Sophie of Württemberg

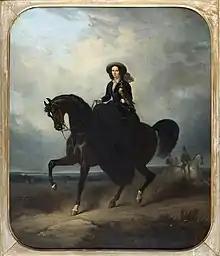
The Queen riding a horse

In March 1849, king William II suddenly died. William III and Sophie became king and queen of the Netherlands on 12 May 1849 and settled in the Noordeinde Palace.